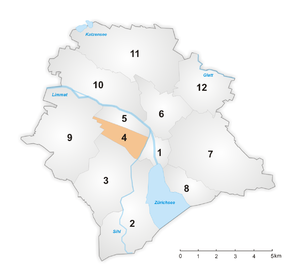
Subdivisions de Zurich. La ville de Zurich, unique commune du district de Zurich, est administrativement subdivisée en douze arrondissements et 34 quartiers.